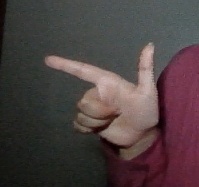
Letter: yaa